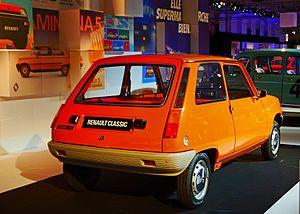
Le pare-chocs est un élément de la carrosserie d'un véhicule servant à amortir les chocs avant et arrière. Il peut être attaché à la carrosserie ou y être intégré. Inventés par Frederick Simms en 1901, les pare-chocs réduisent les différences de taille entre les véhicules et protègent les piétons en cas d'accident. Des améliorations régulières ont permis de réduire les coûts de réparation des véhicules et de mieux protéger les piétons.